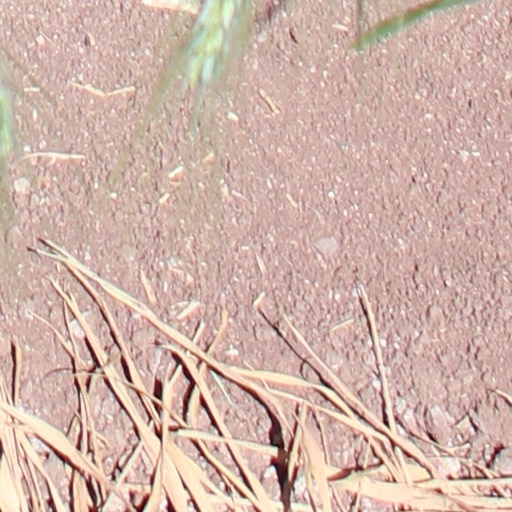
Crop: wheat